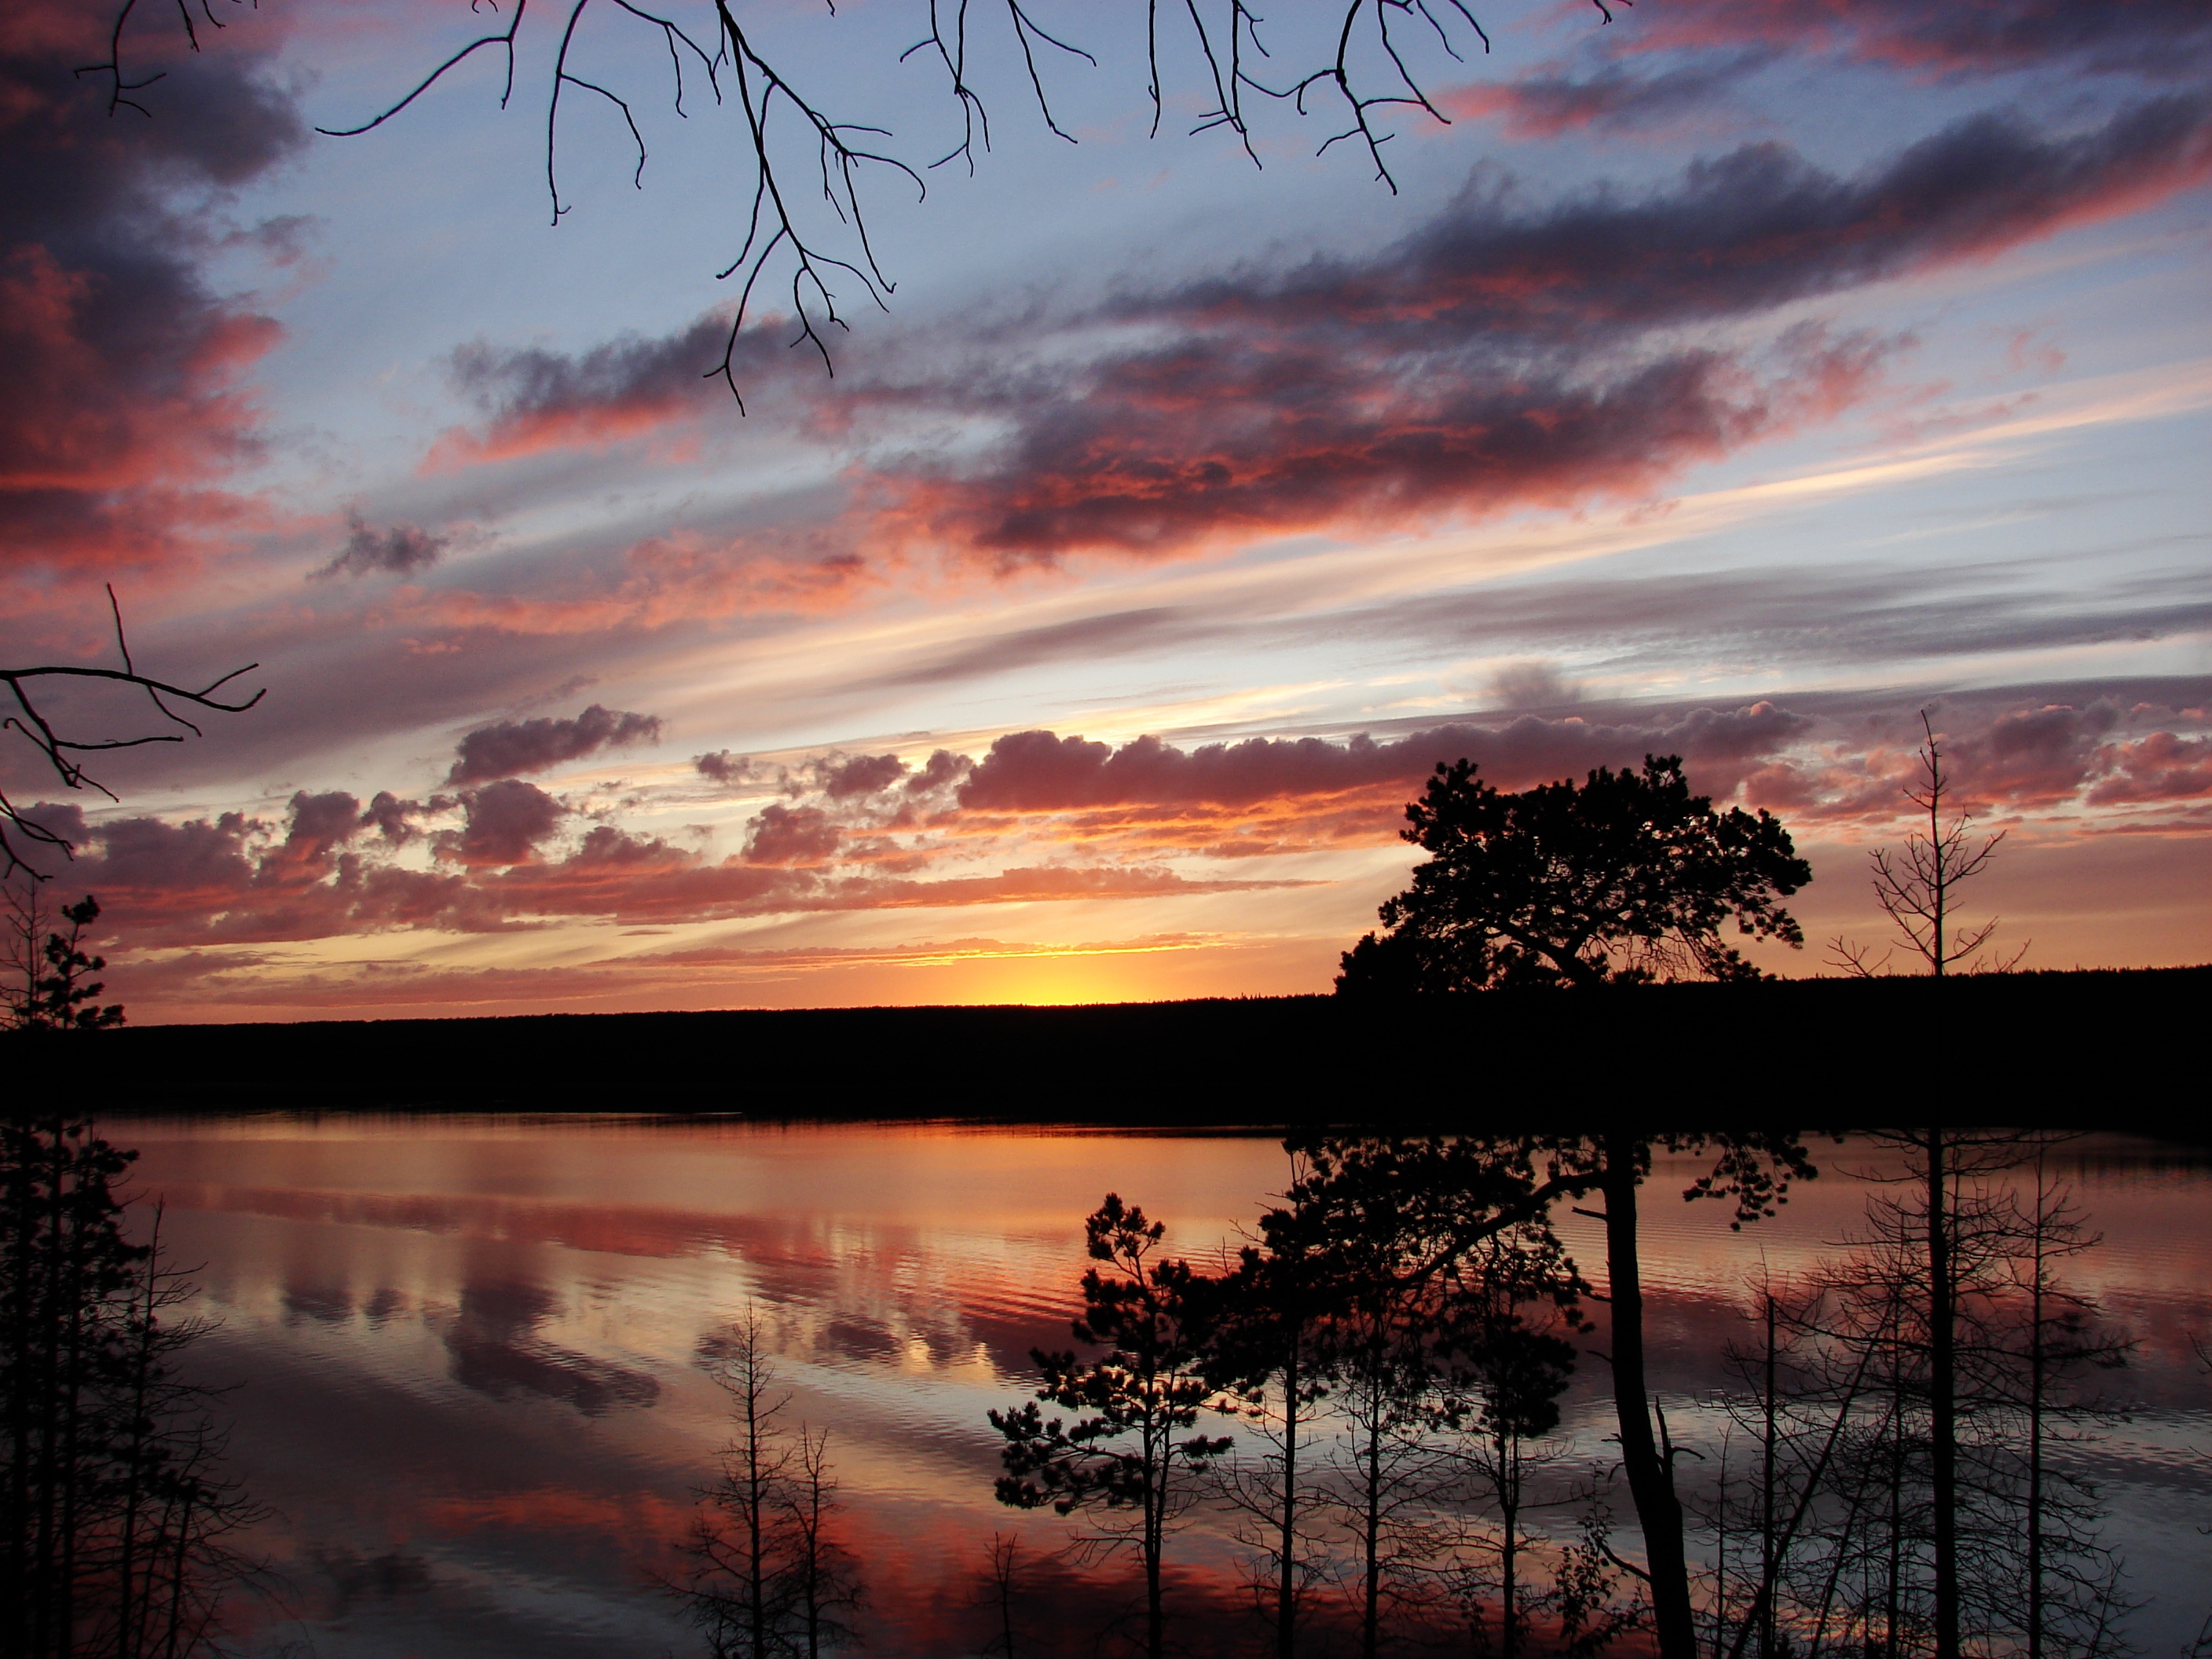
nature, cloud, sky, sunrise, sunset, morning, lake, dawn, atmosphere, dusk, evening, reflection, clouds, afterglow, atmospheric phenomenon, red sky at morning